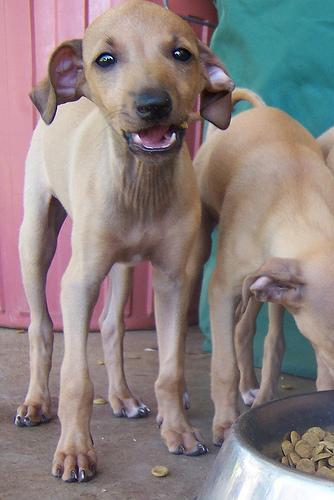
Italian_greyhound